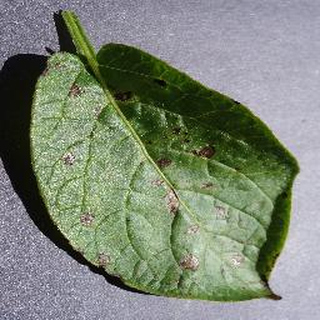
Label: potato_early_blight